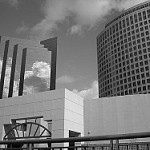
Label: B & W